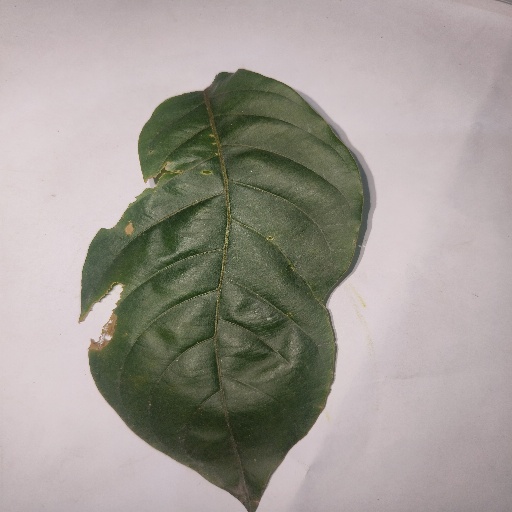
Species: HariTaki
Leaf condition: Bacterial Spot